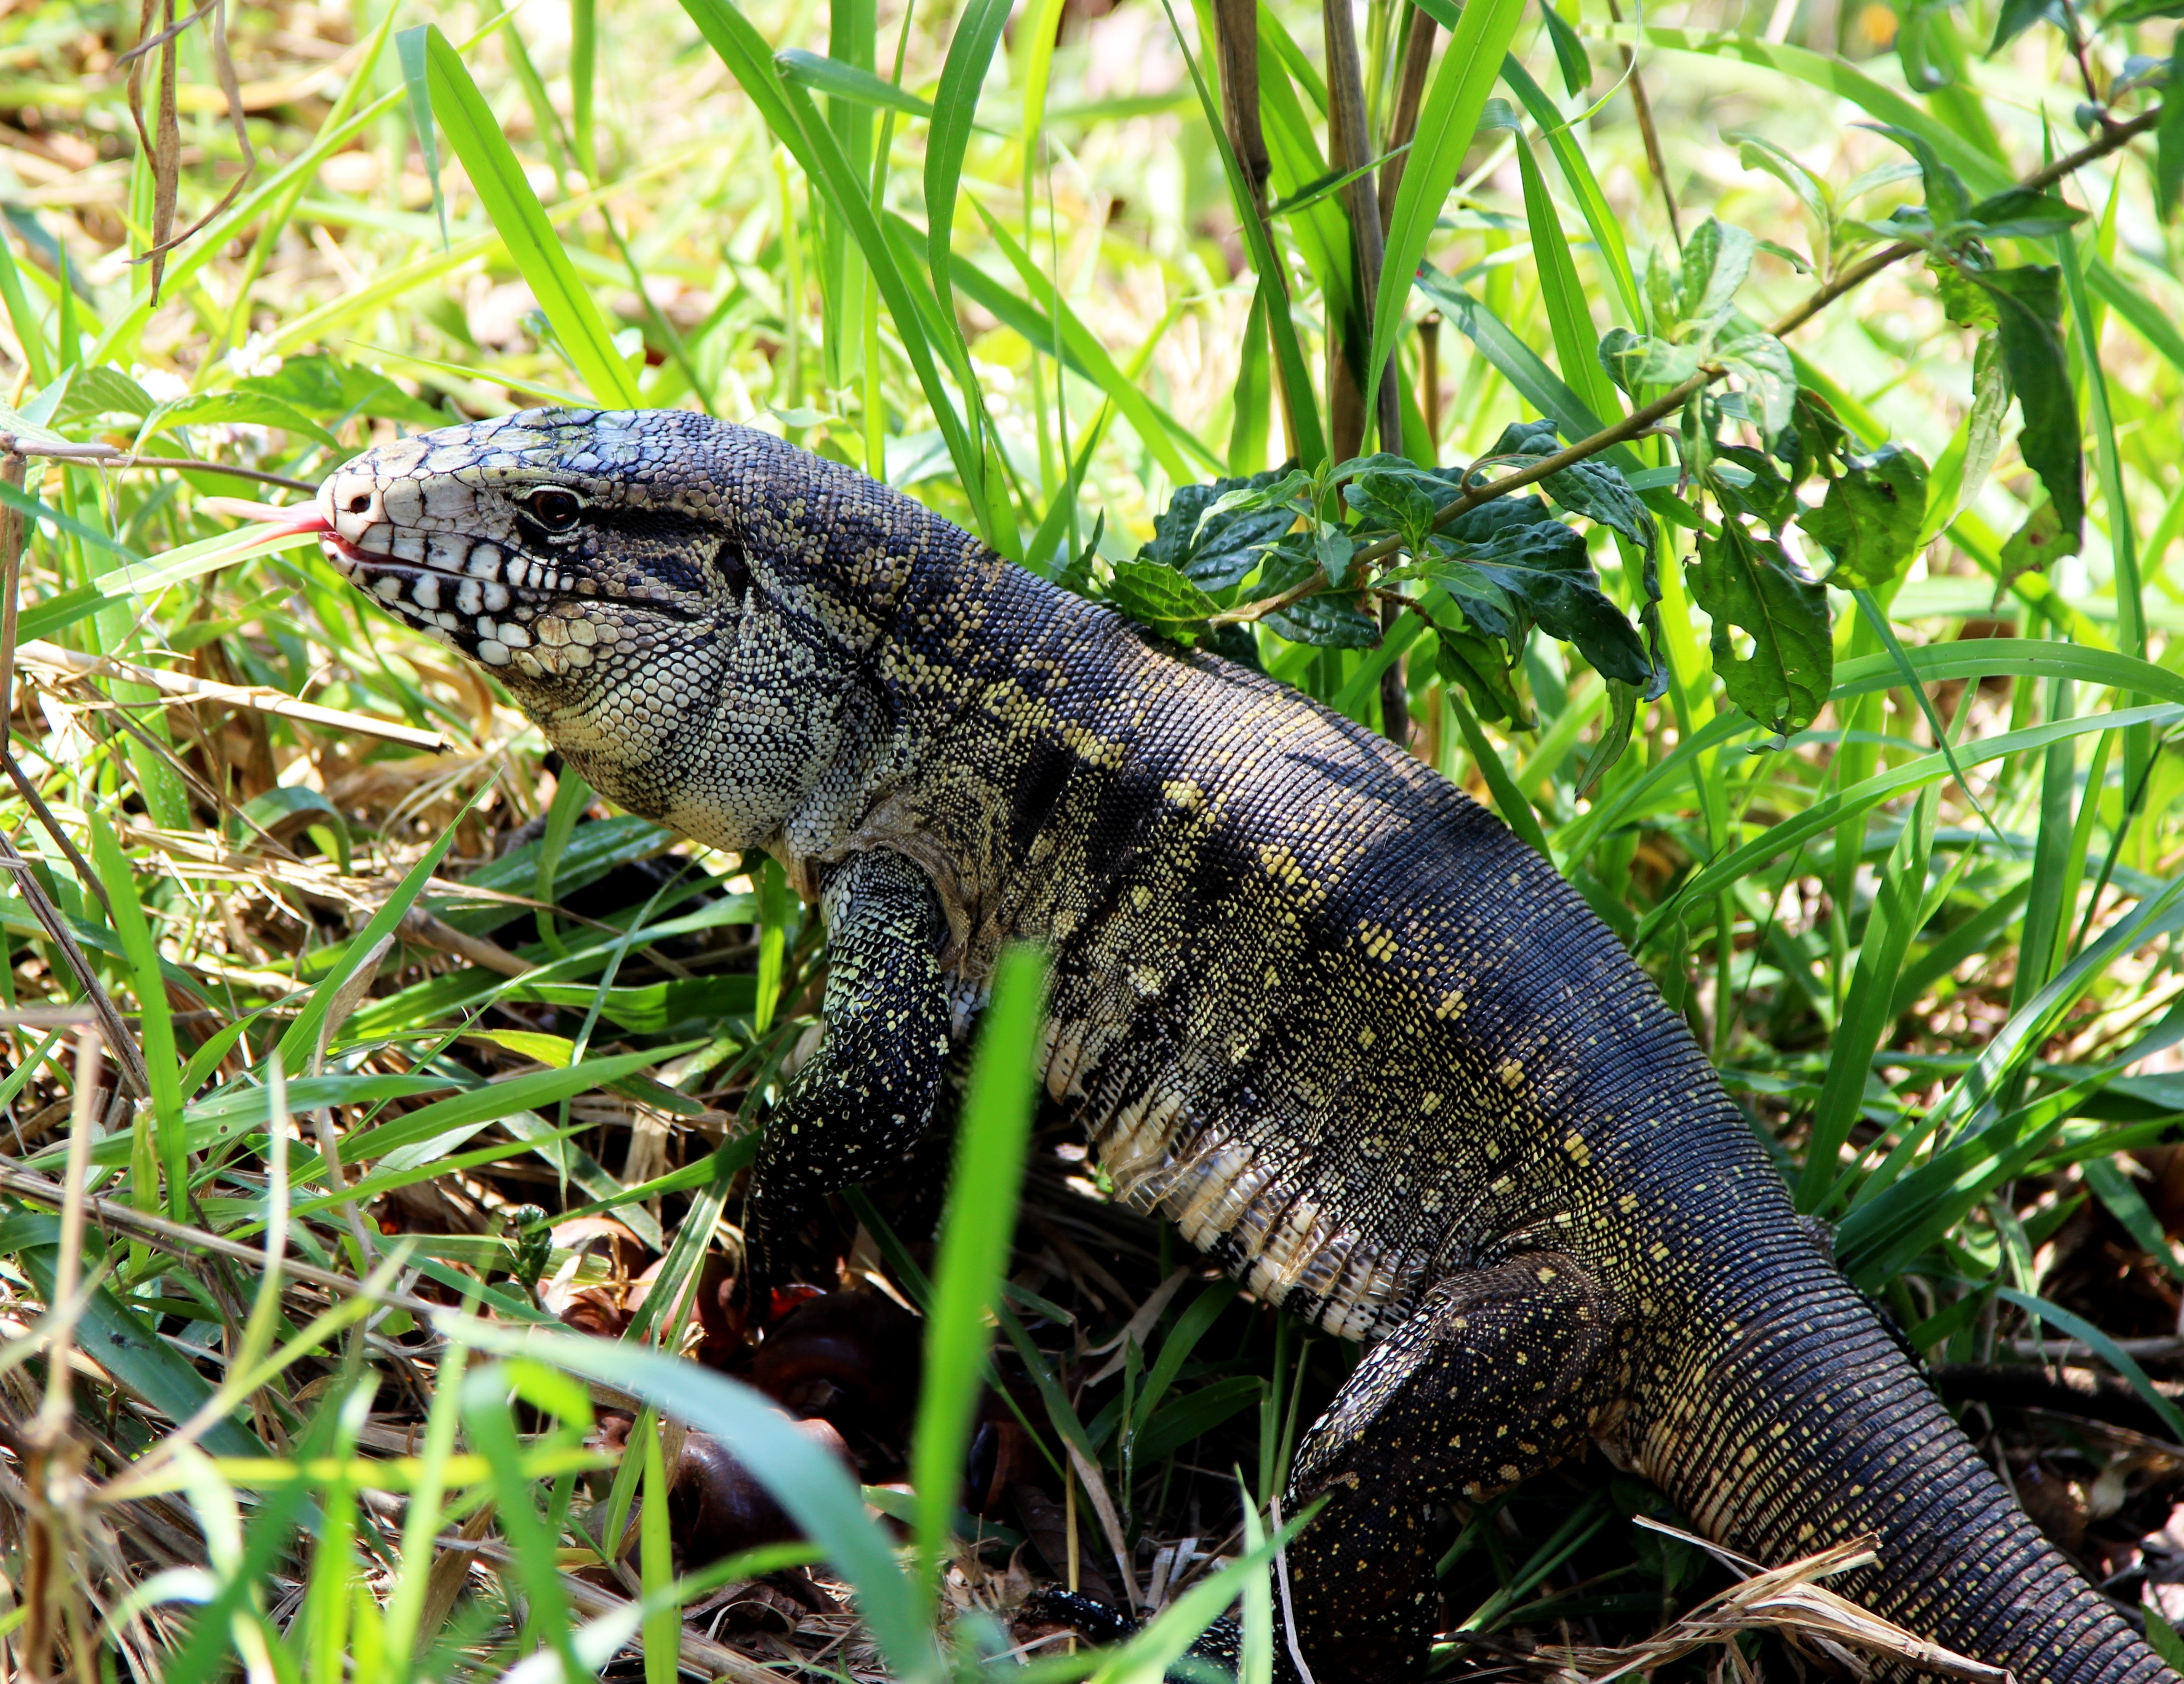
landscape, wildlife, natural, reptile, fauna, lizard, green lizard, vertebrate, newt, brazil, brazilian, lacerta, american alligator, looking for food, gold tegu, scaled reptile, salamandridae, lacertidae, lissotriton, smooth newt